Relief Society of Tigray

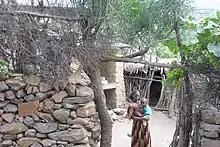
REST helps farmers in improving their homestead facilities

REST is strongly involved in the Productive Safety Net Programme, the major social protection programme in Africa. The poorest people get food aid, through their participation in rehabilitation and other community work.